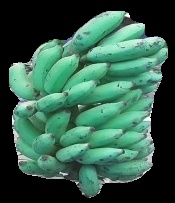
Variety: elakki-bale
Grade: grade3